Marshall, Arkansas

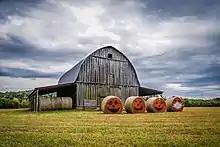
Smith Barn along US Highway 65 north of Marshall

There are two parks in the city limits. The community Center park with lighted tennis courts and baseball field, and Raccoon Springs Park with a public fishing pond. Both parks have walking tracks and covered picnic tables.